History of the Japanese in Houston

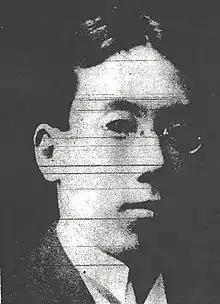
Shinpei Mykawa

A few Japanese, mostly working as laborers, were present in Houston by 1900, and due to a lack of required English knowledge some Japanese in Houston opened small restaurants that catered to working-class people and served inexpensive American meals. In the 1890s a man named Tsunekichi Okasaki, who took the American name "Tom Brown", opened a Japanese restaurant in Downtown Houston, which employed many recently arrived Japanese Texans.